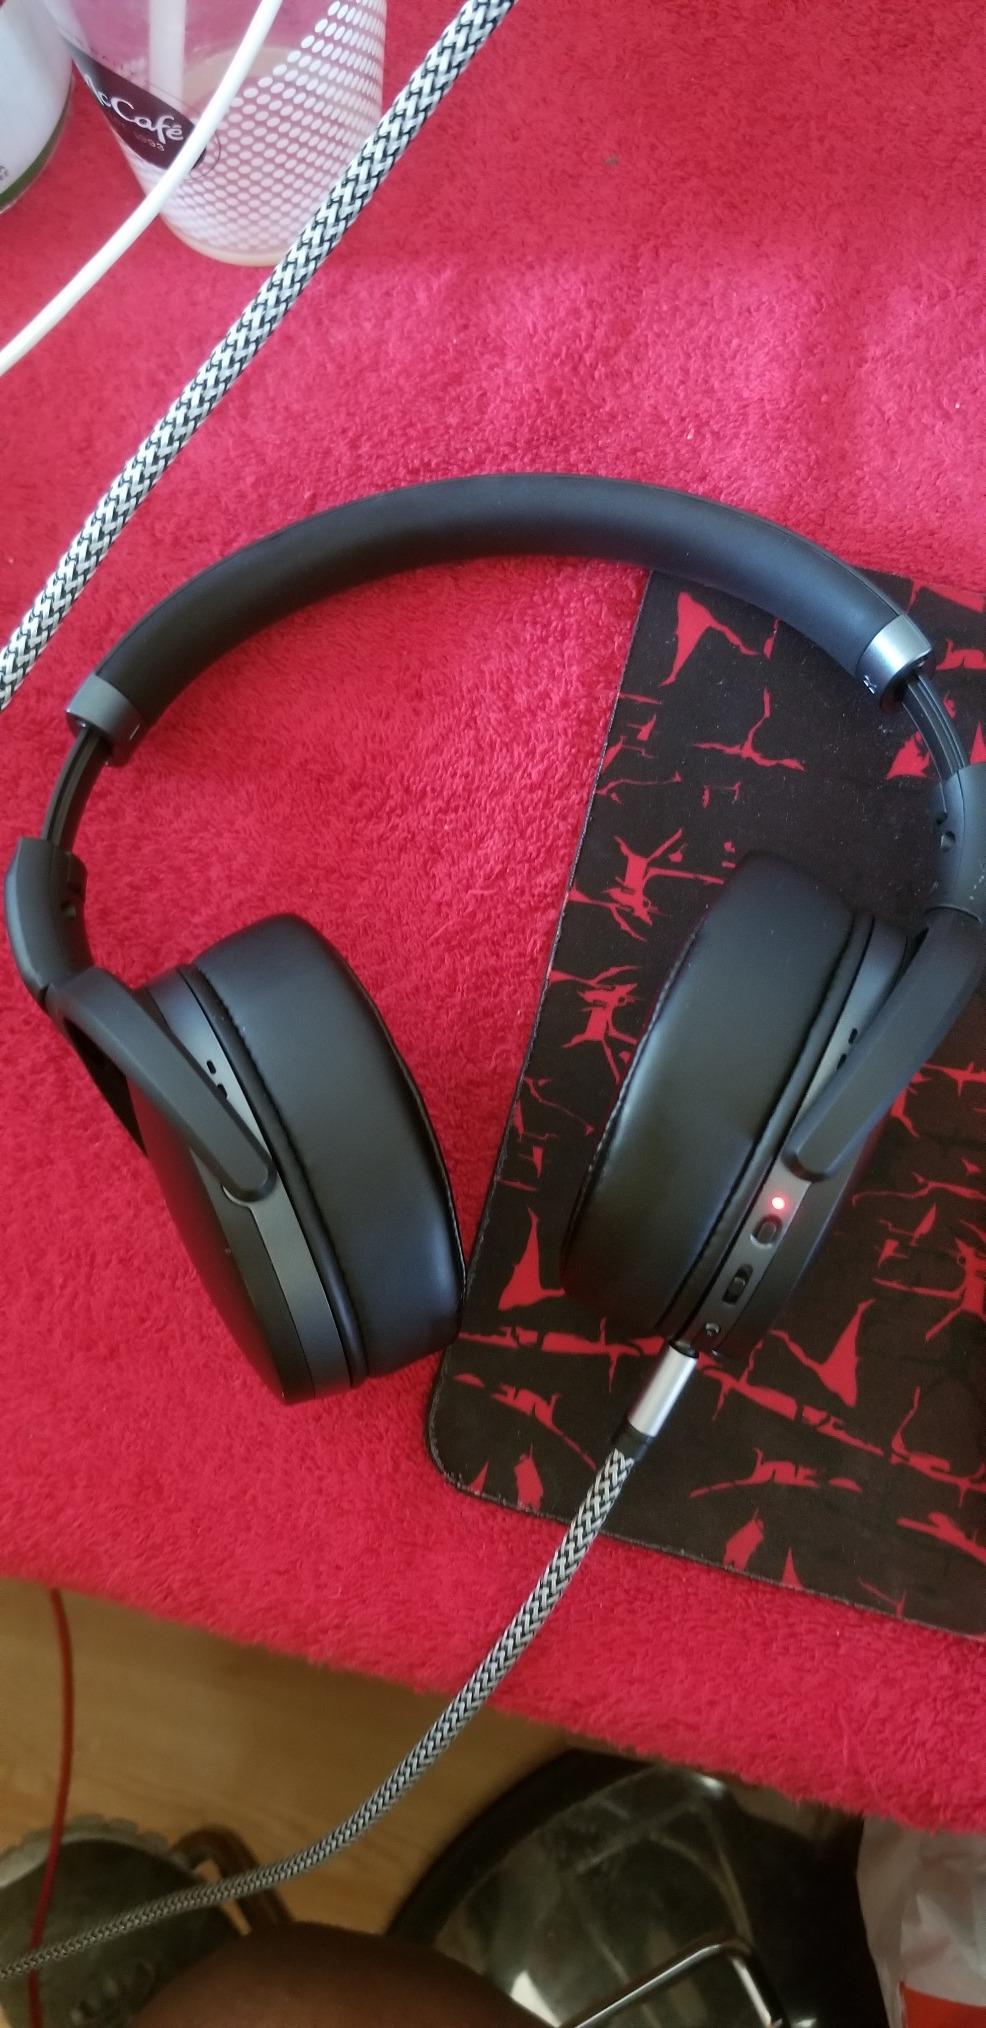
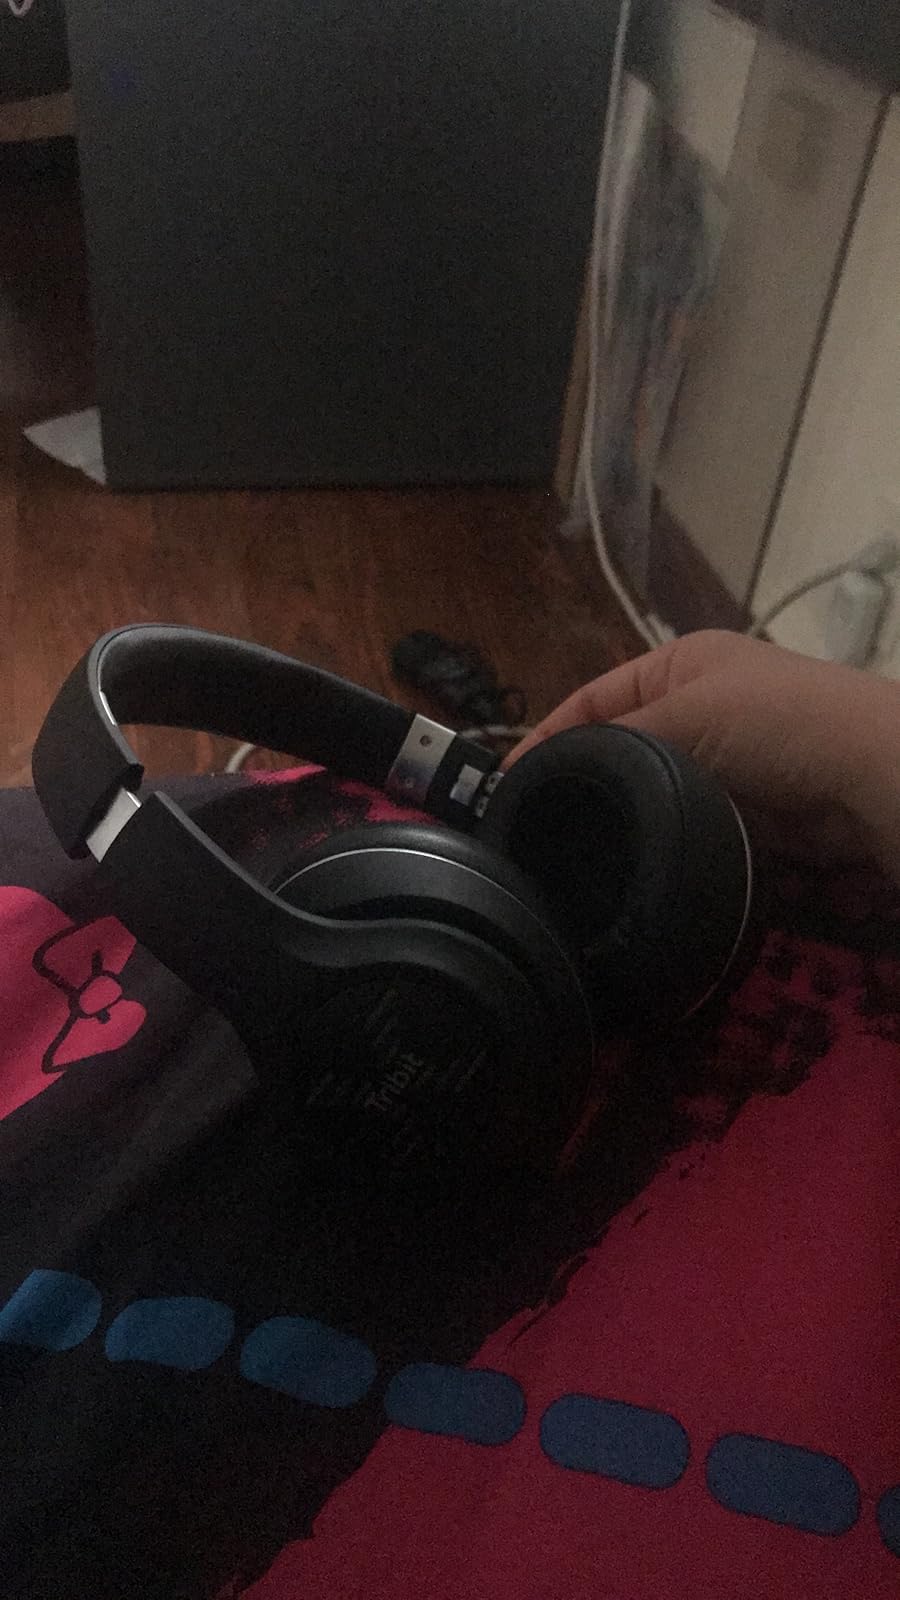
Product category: headphones
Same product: no